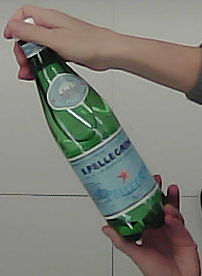
Product: sanpellegrino_water